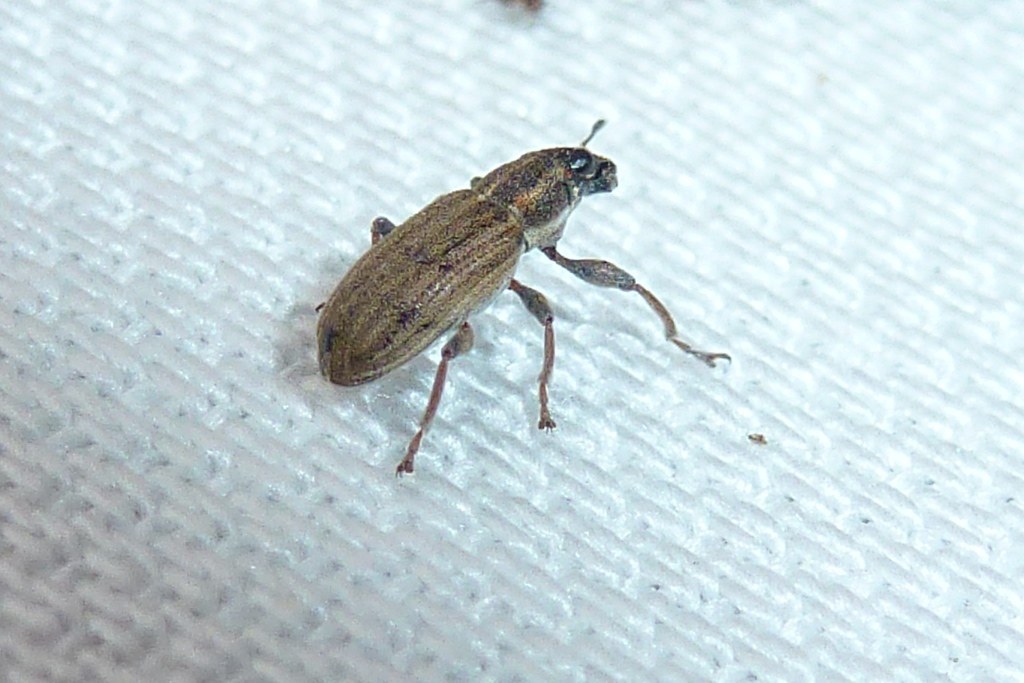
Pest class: pea_leaf_weevil